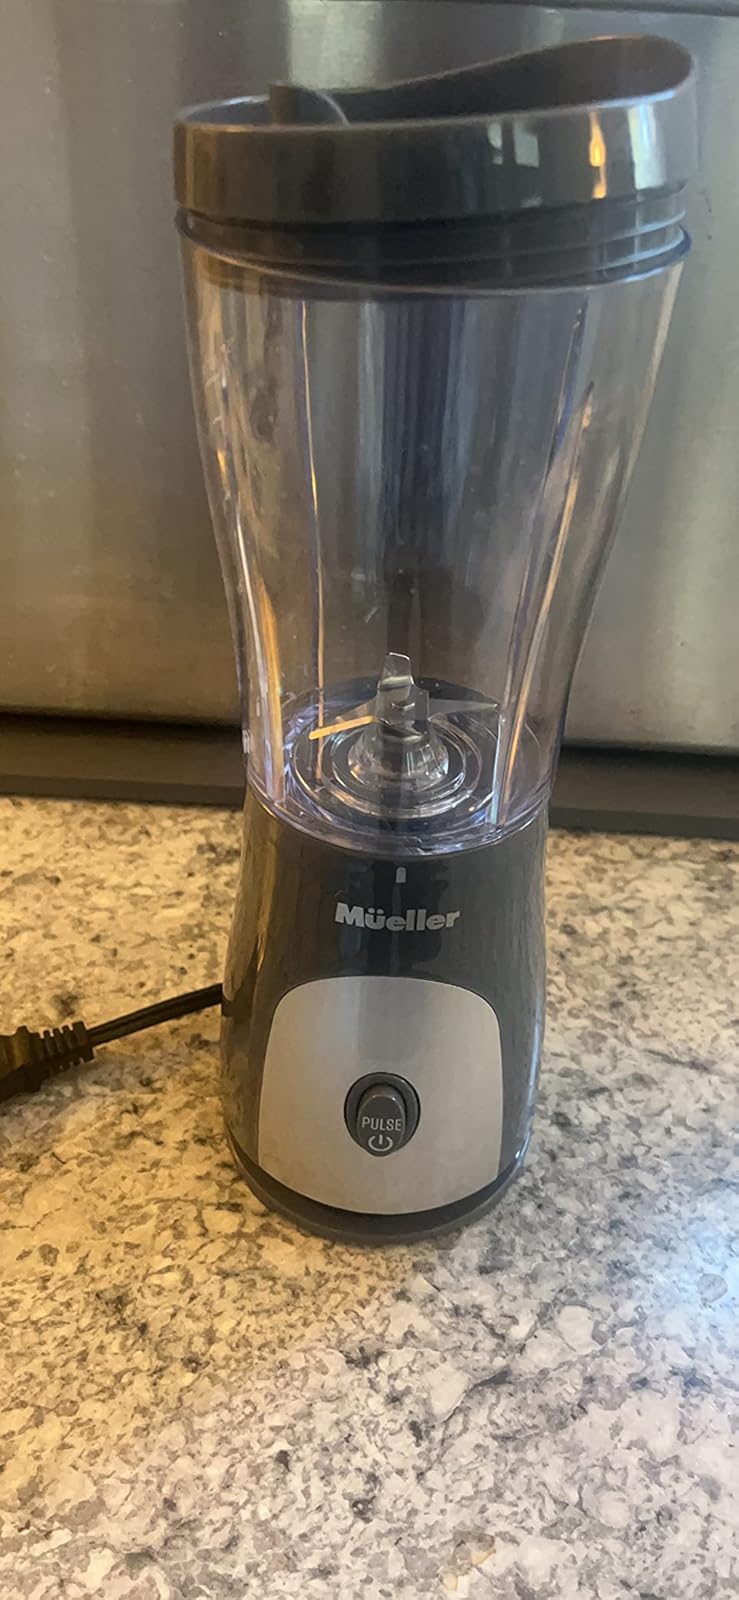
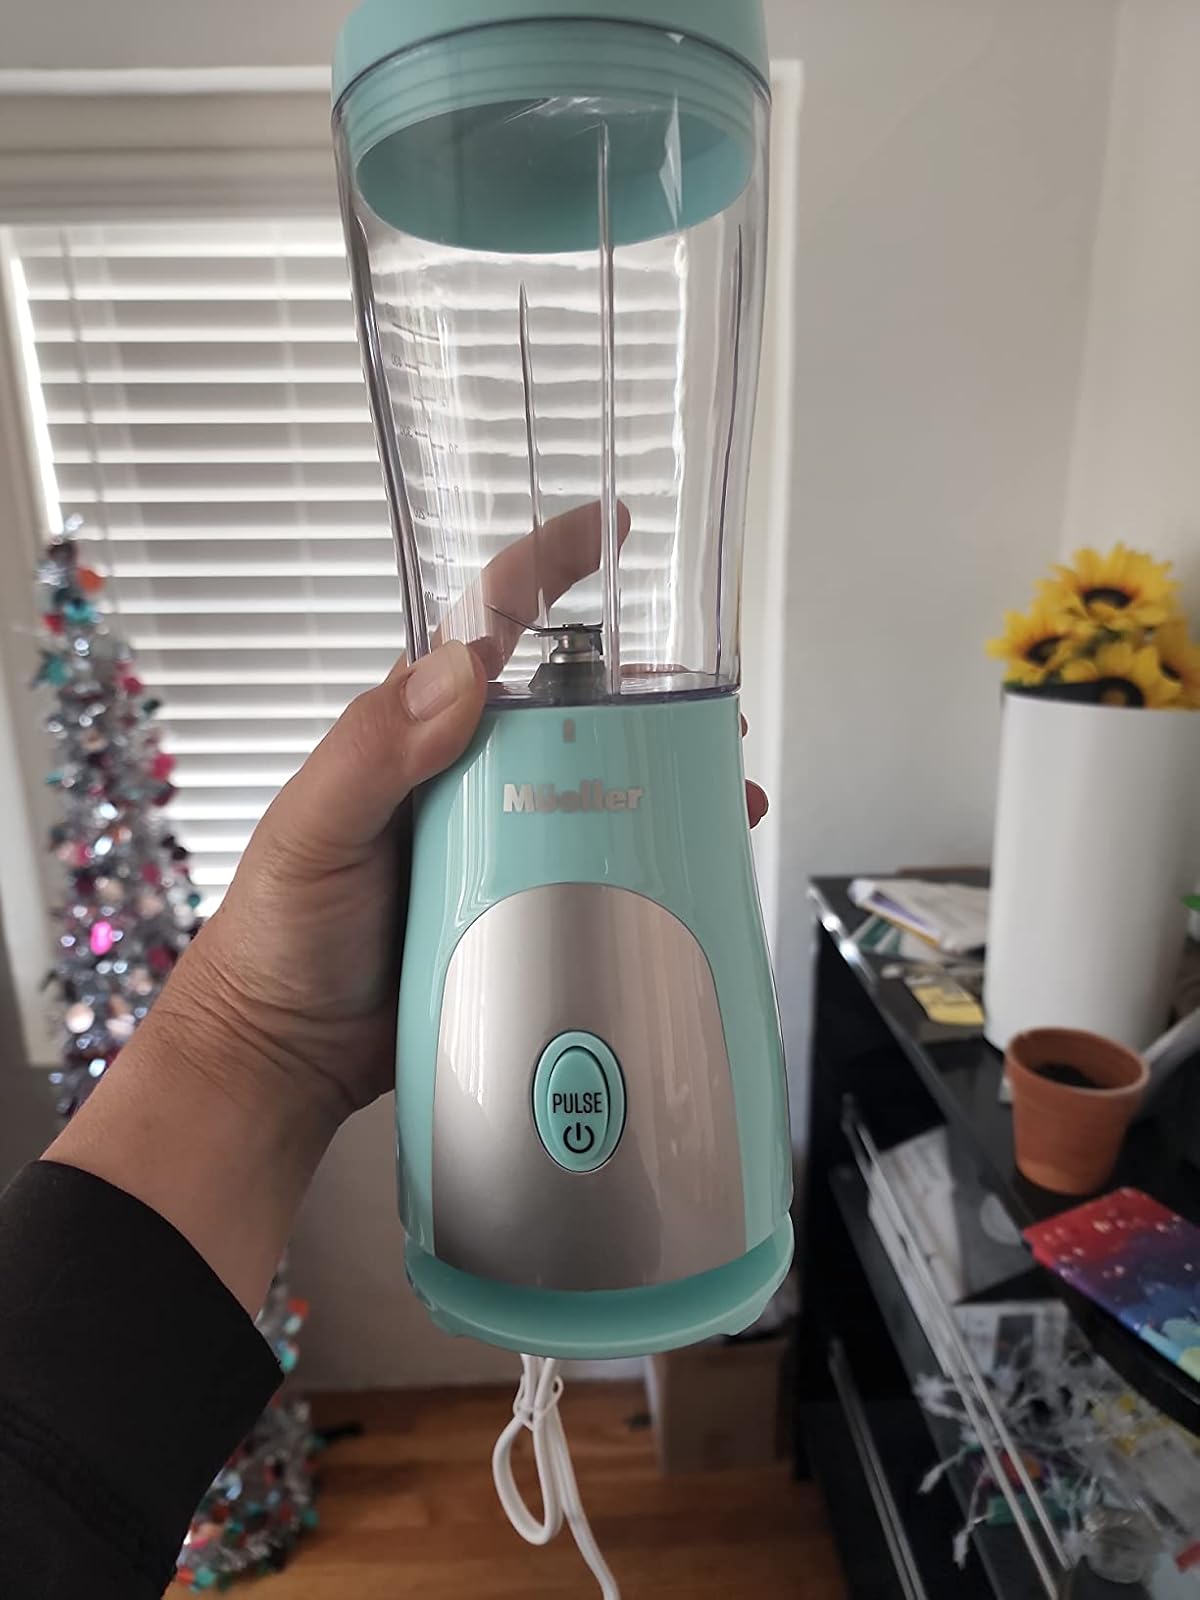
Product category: items_blender
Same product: no